Ewart Milne

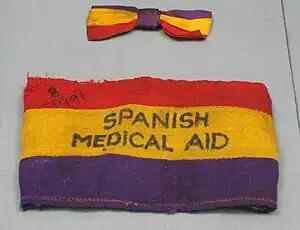
Spanish Medical Aid Armband

Arthur Peacock, a British volunteer in the International Brigades wrote: